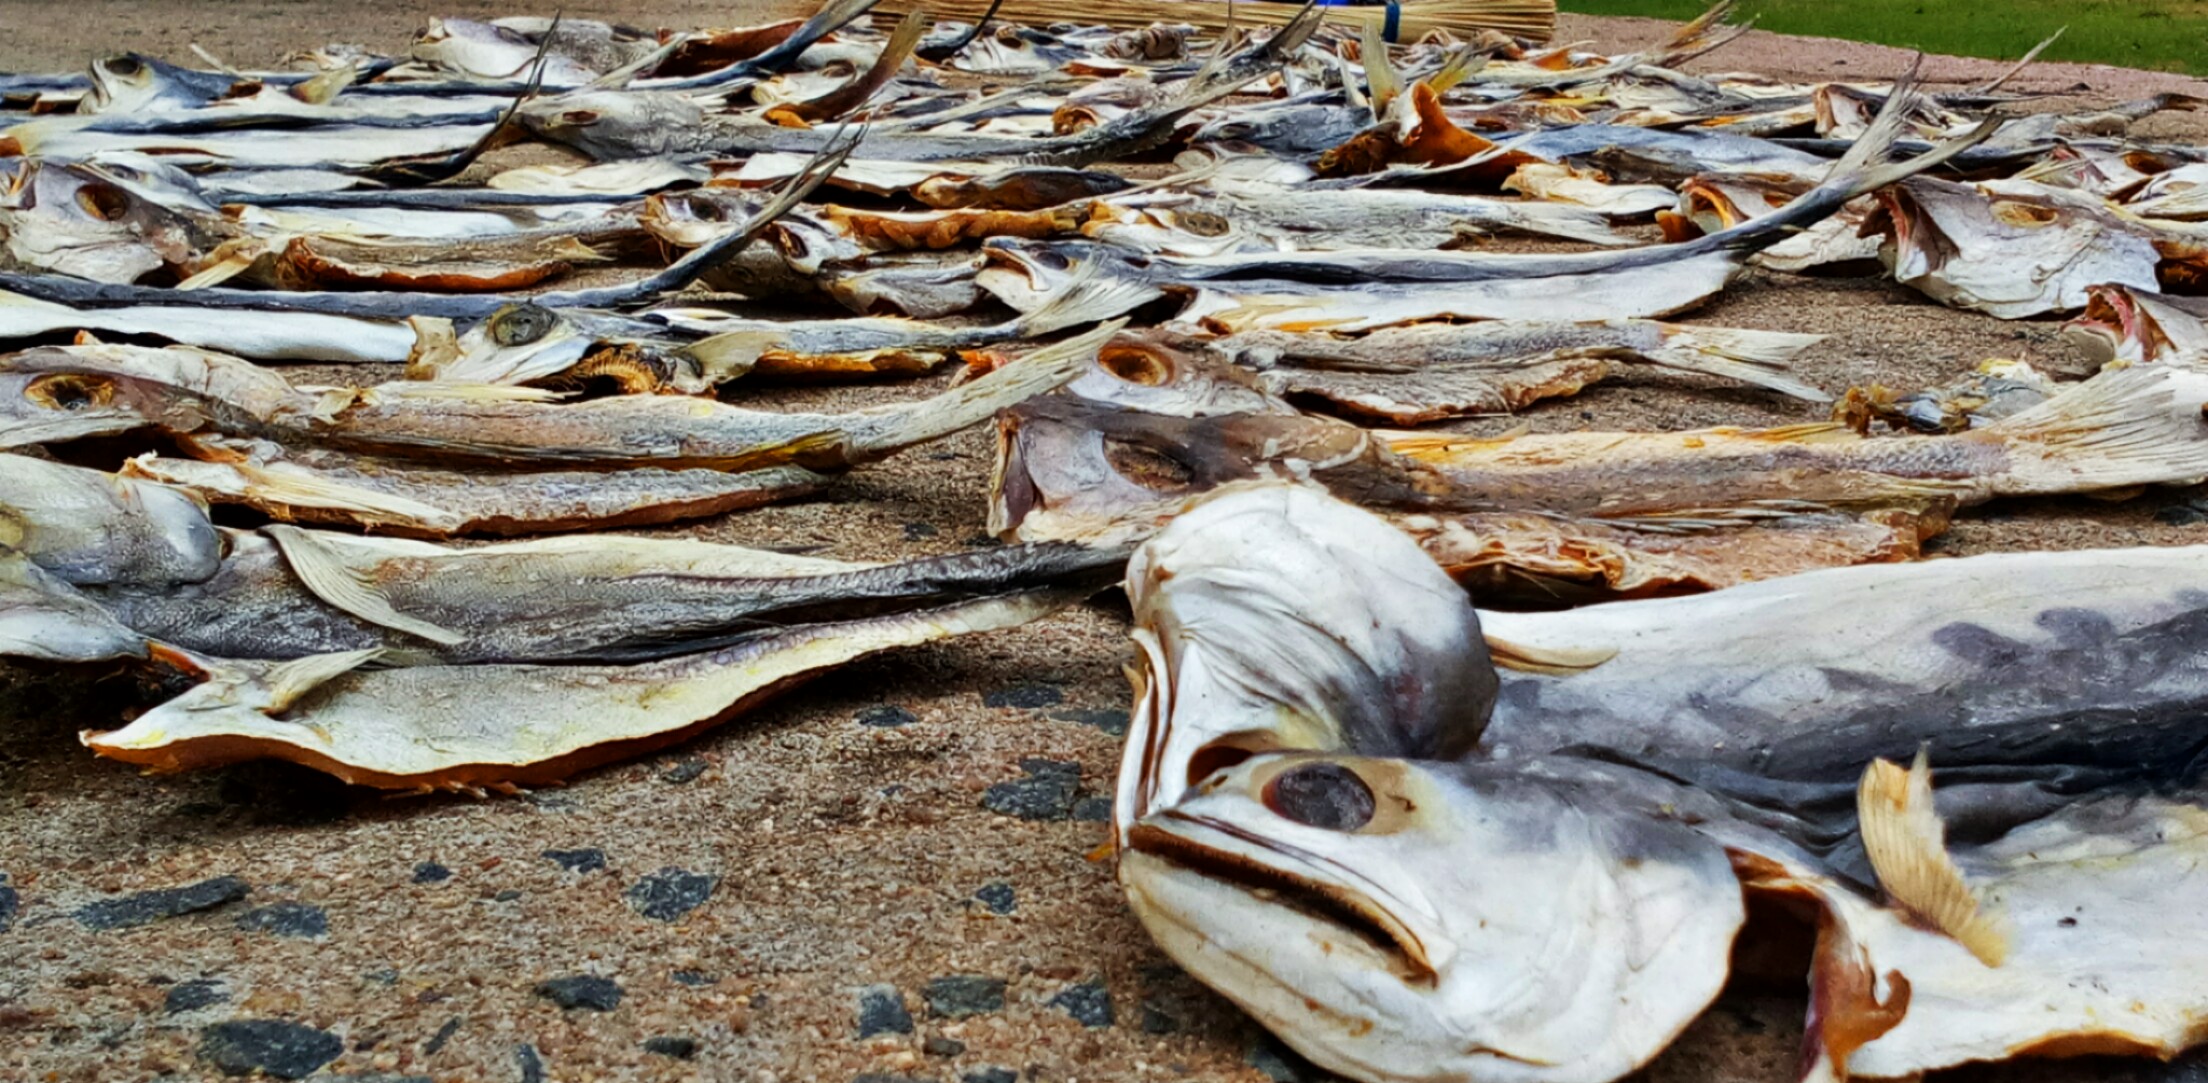
fish, dry, chennai, fisherman, road, mobile, photography, seafood, fish products, salted fish, stockfish, animal source foods, oily fish, capelin, cod